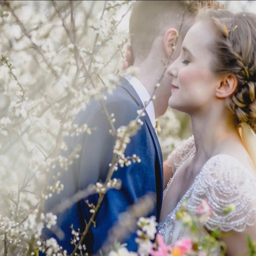
my favourite time of year !